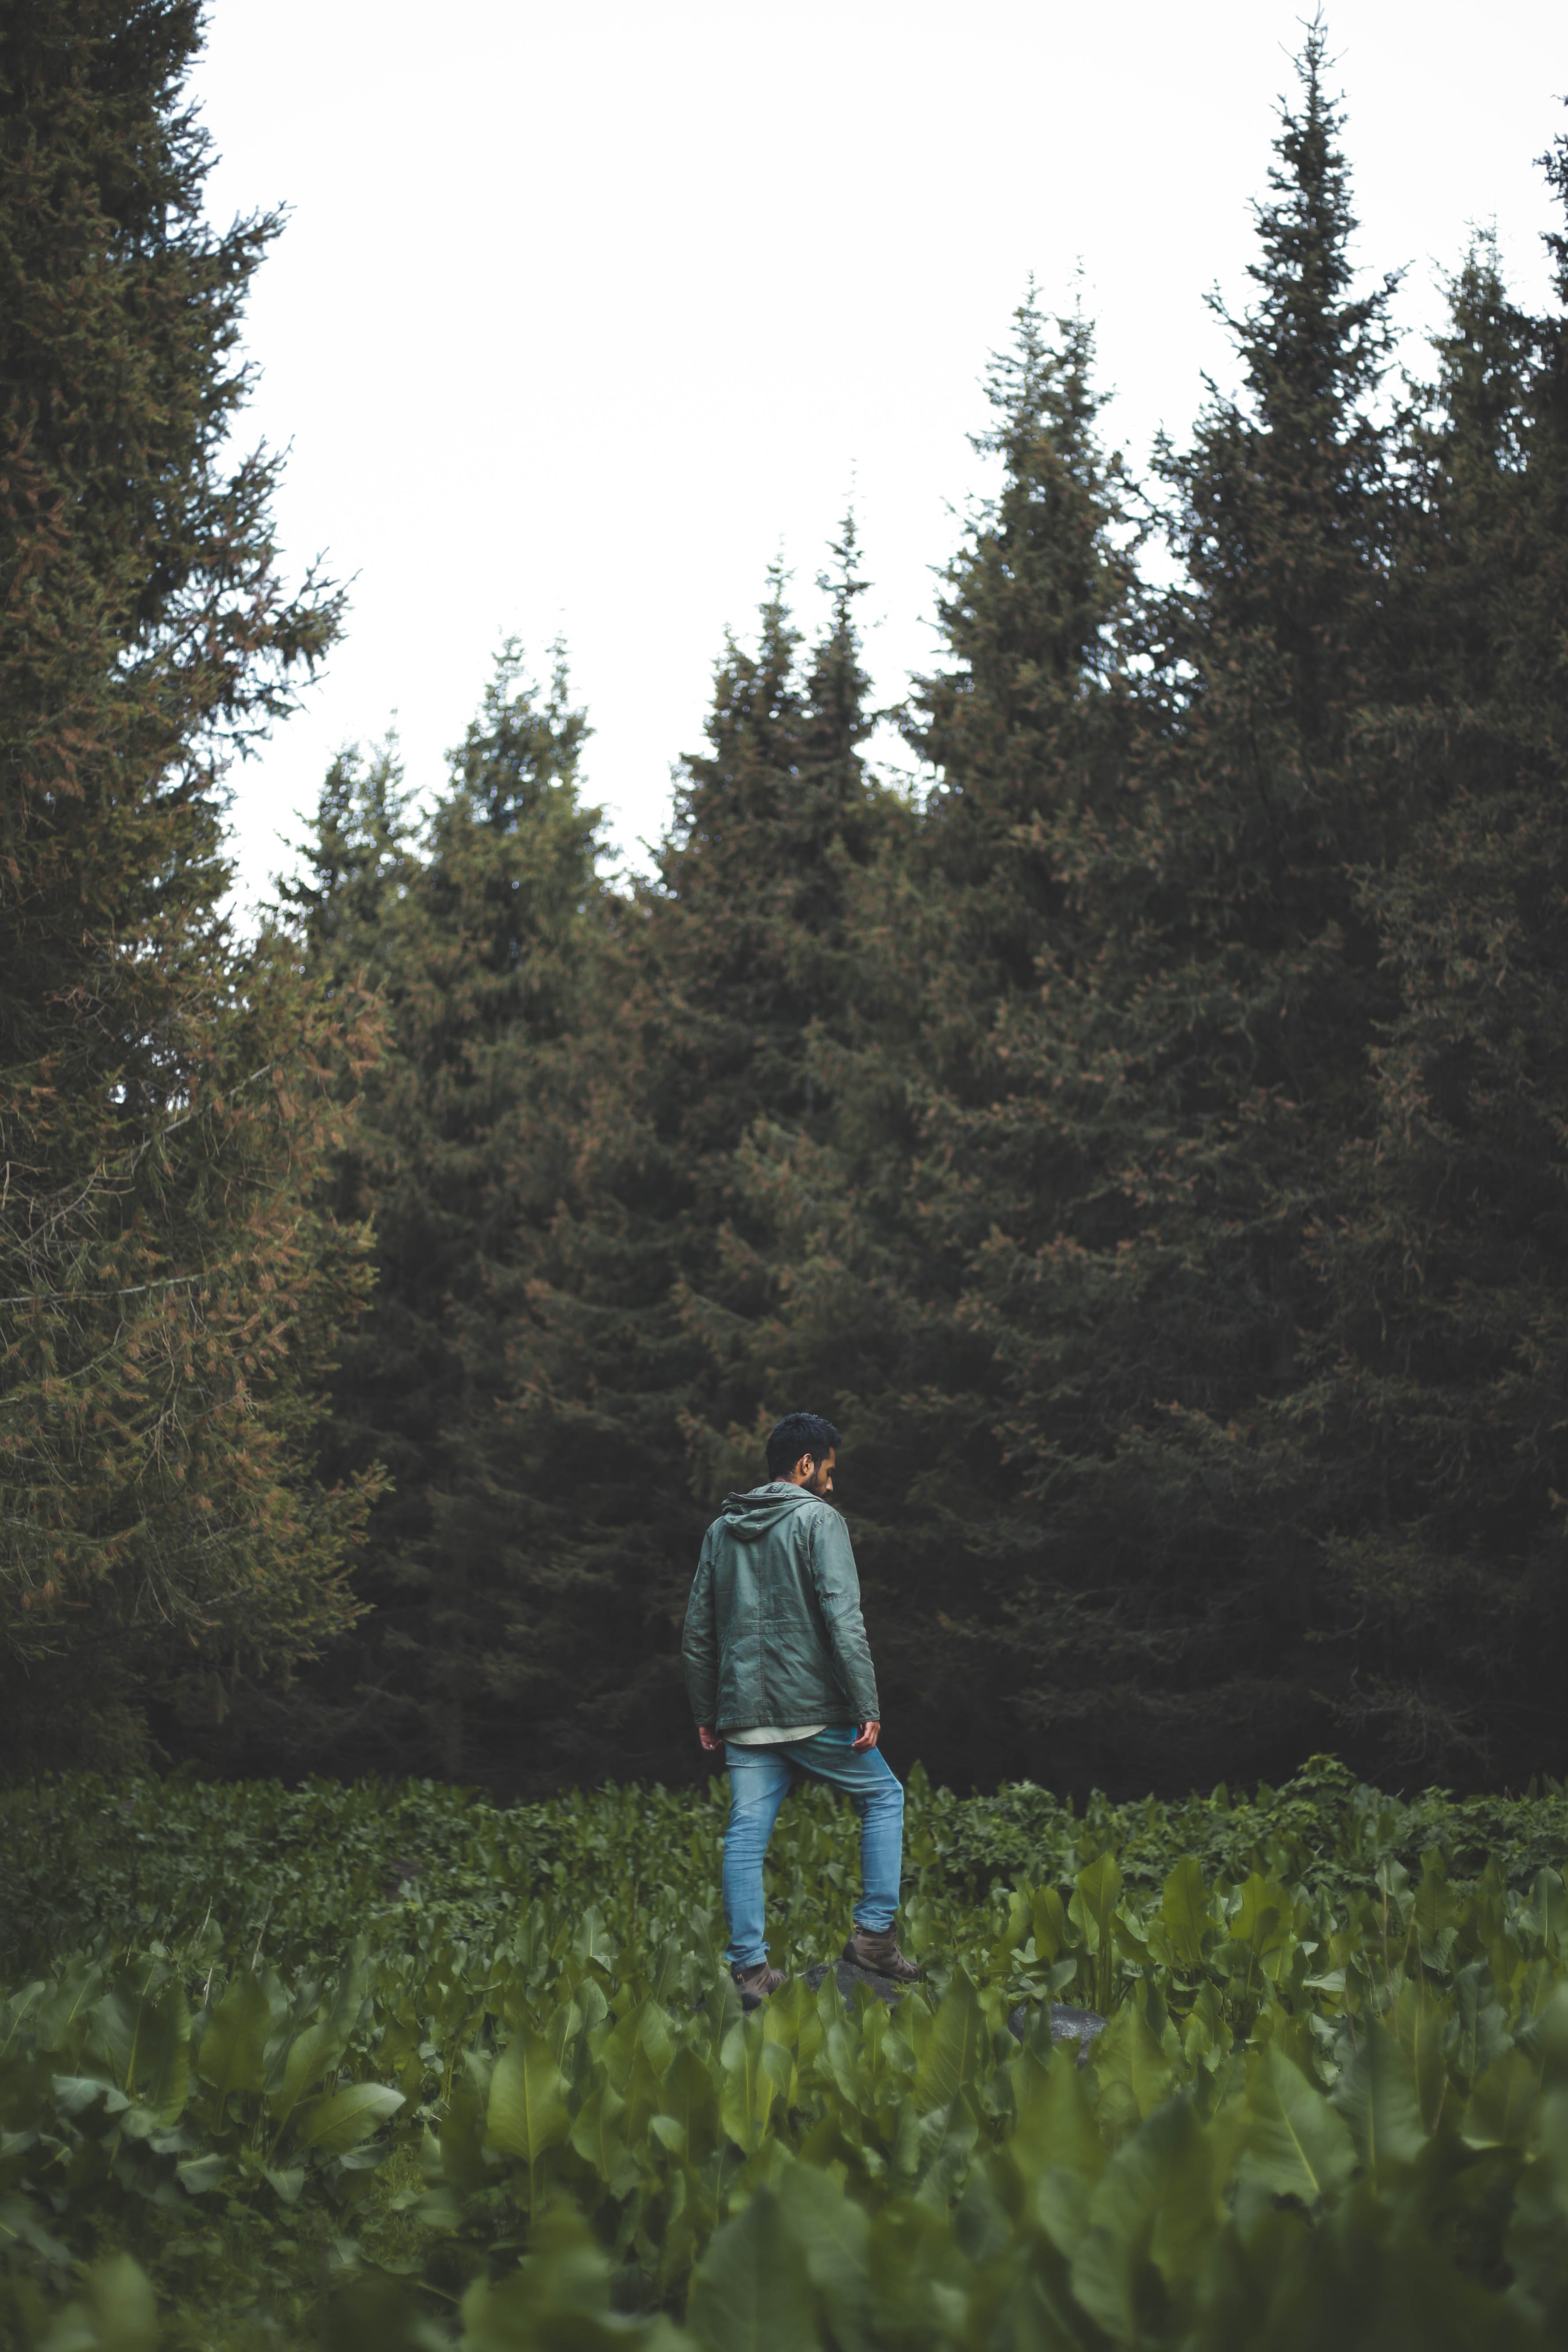
People in nature, tree, wilderness, natural environment, biome, forest, woody plant, plant, temperate coniferous forest, grass, conifer, pine family, spruce, tropical and subtropical coniferous forests, spruce fir forest, pine, fir, grassland